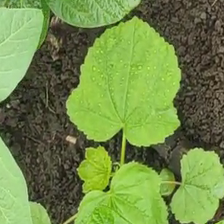
Weed species: Little_Mallow(Malva parviflora)